History of Australia (1945-2021)

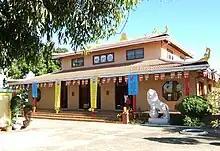
Pháp Hoa Temple, a Vietnamese Buddhist temple in Adelaide. Thousands of Vietnamese refugees were resettled in Australia following the communist victory in Vietnam.

The Menzies government despatched the first small contingent of Australian military training personnel to aid South Vietnam in 1962, so beginning Australia's decade long involvement in the Vietnam War. Ngo Dinh Diem, the leader of the government in South Vietnam, had requested security assistance from the US and its allies. The Australian government supported the commitment as part of global effort to stem the spread of communism in Europe and Asia.